Rangabali (film)

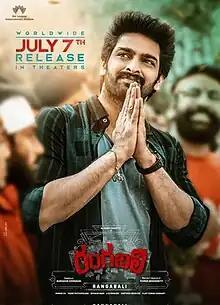

Rangabali is a 2023 Indian Telugu-language romantic action comedy film written and directed by Pawan Basamsetti and produced by Ramana Rao Rudrapati, under SLV Cinemas. It stars Naga Shaurya and Yukti Thareja in the lead roles, with Shine Tom Chacko, Brahmaji, Satya, Murali Sharma, Goparaju Ramana and others in supporting roles. The music and background score of the film was composed by Pawan CH.